Ukrainian embroidery

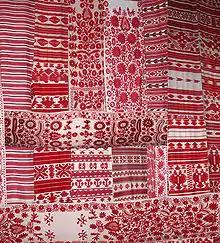
Rushnyks - Ukrainian embroidered ritual cloths. Pereiaslav, Ukraine.

Ukrainian embroidery occupies an important place among the various branches of Ukrainian decorative arts. Embroidery has a rich history in Ukraine, and has long appeared in Ukrainian folk dress as well as played a part in traditional Ukrainian weddings and other celebrations. Appearing all across the country, Ukrainian embroidery varies depending on the region of origin. From Poltava, Kyiv, and Chernihiv in the east, to Volyn and Polissia in the northwest, to Bukovina, and the Hutsul area in the southwest, the designs have a long history which defines its ornamental motifs and compositions, as well as its favorite choice of colors and types of stitches.